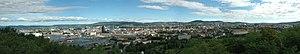
Image panoramique d'Oslo (Norvège) Template:Nl Panorama van Oslo vanaf Ekelberg (Noorwegen) vanuit Ekeberg